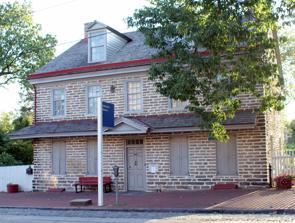
Building: John Johnson House (Philadelphia, Pennsylvania)
Country: United States of America
Year built: 1768
Historic house in Pennsylvania, United States United States historic place John Johnson House U.S. National Register of Historic Places U.S. National Historic Landmark U.S. National Historic Landmark District Contributing Property Pennsylvania state historical marker John Johnson House in 2009 Location 6306 Germantown Avenue Germantown , Philadelphia , Pennsylvania , United States Coordinates 40°2′36″N 75°10′52″W / 40.04333°N 75.18111°W / 40.04333; -75.18111 Area < 1-acre (0.40 ha) Built 1768 Architect Jacob Norr Architectural style Colonial Georgian NRHP reference No. 72001162 Significant dates Added to NRHP January 13, 1972 Designated NHL December 9, 1997 Designated PHMC June 1, 1995 The John Johnson House (also known as the Johnson House ) is a National Historic Landmark in the Germantown section of Philadelphia , significant for its role in the antislavery movement and the Underground Railroad . It is located at 6306 Germantown Avenue and is a contributing property of the Colonial Germantown Historic District , which is also a National Historic Landmark. It is operated today as a museum open to the public. History Philadelphia, especially its Germantown section, was a center of the 19th-century American movement to abolish slavery , and the Johnson House was one of the key sites of that movement. Between 1770 and 1908, the house was the residence of five generations of the Johnson family. The second and third generations were active in the Underground Railroad during the 1850s. Jennett Rowland Johnson, her children Rowland, Israel, Ellwood, Sarah, and Elizabeth Johnson, and their spouses were members of abolitionist groups such as the American Anti-Slavery Society and the Germantown Freedman's Aid Association. Through their associations with these groups, the brothers and sisters became involved in the Underground Railroad and used their home, along with the nearby homes of relatives, to harbor fugitive slaves on their journeys to freedom. The Johnson House is a representative station on the Underground Railroad, and the Johnsons were among the leading abolitionists of their generation. The house, then one of the largest in Germantown (then a suburb of Philadelphia), was built between 1765 and 1768 by Jacob Norr for Dirck Jansen, who owned the ground on which nearby Upsala was built. Jansen had it built for his son John Johnson, Sr.  During the 1777 Battle of Germantown , fighting occurred nearby and the house still bears marks of musket balls and cannonballs. See also Wikimedia Commons has media related to John Johnson House (Philadelphia) . Philadelphia portal List of Underground Railroad sites Cliveden (Benjamin Chew House) Germantown White House List of National Historic Landmarks in Philadelphia National Register of Historic Places listings in Northwest Philadelphia References